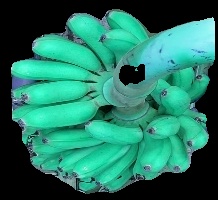
Variety: rasbale
Grade: grade1